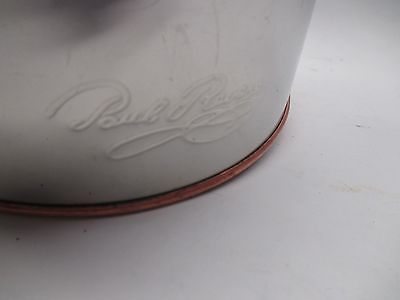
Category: kettle